Jönköpings Södra IF

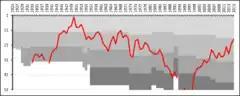
A chart showing the progress of Jönköpings Södra through the swedish football league system. The different shades of gray represent league divisions.

Jönköpings Södra IF was founded on 9 December 1922 with Bandy being the first sport where the club fielded a team. Other sports that were played by the club in its early days includes Boxing, Ice hockey, Tennis and Table tennis. In 1923 they played their first football match, which only featured eight players for each side as they did not have access to a big enough pitch to fit more players. Five years later J-Södra finally entered into league play for the first time as well as the district championship.